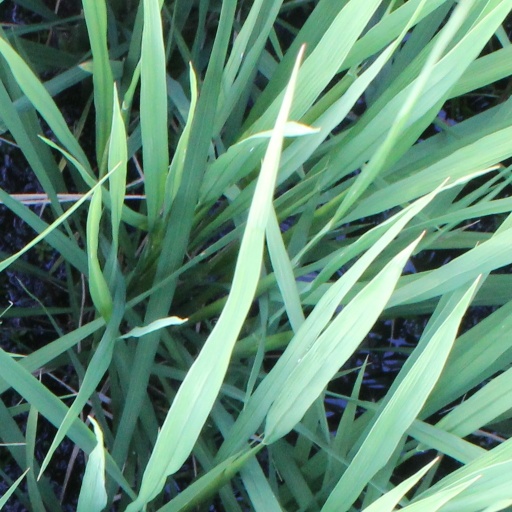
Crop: rice